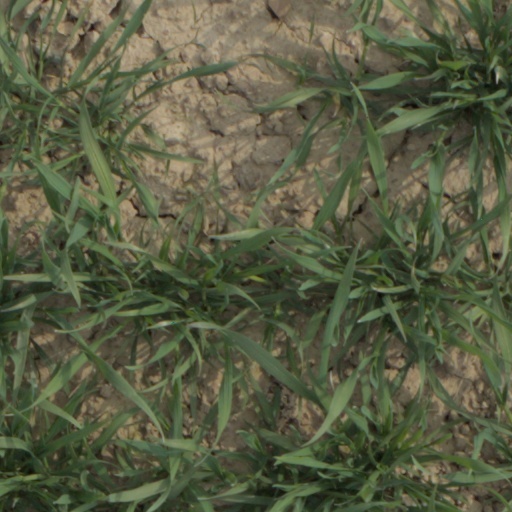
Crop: wheat